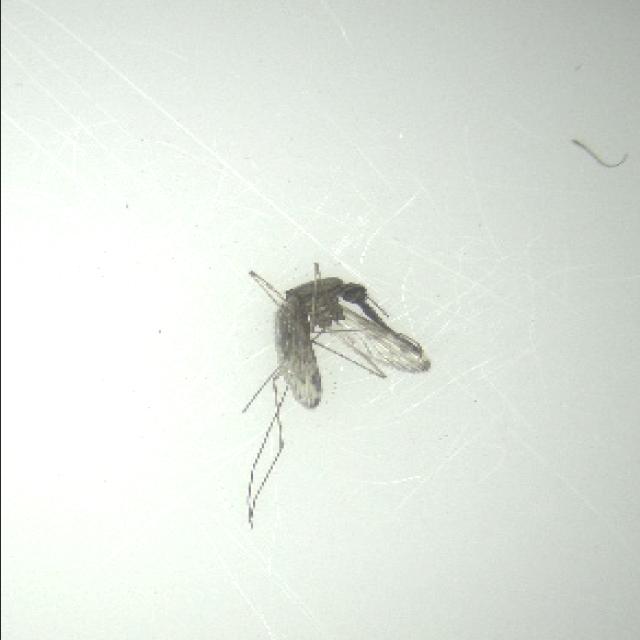
Species: anopheles_sinensis